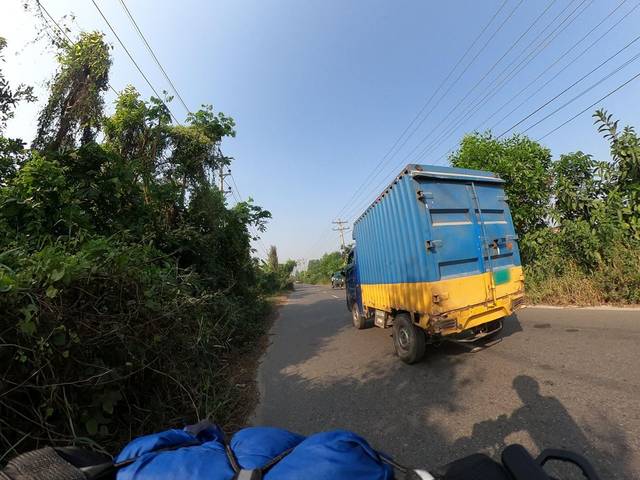
Region: Bangladesh
Coordinates: 23.517, 90.246